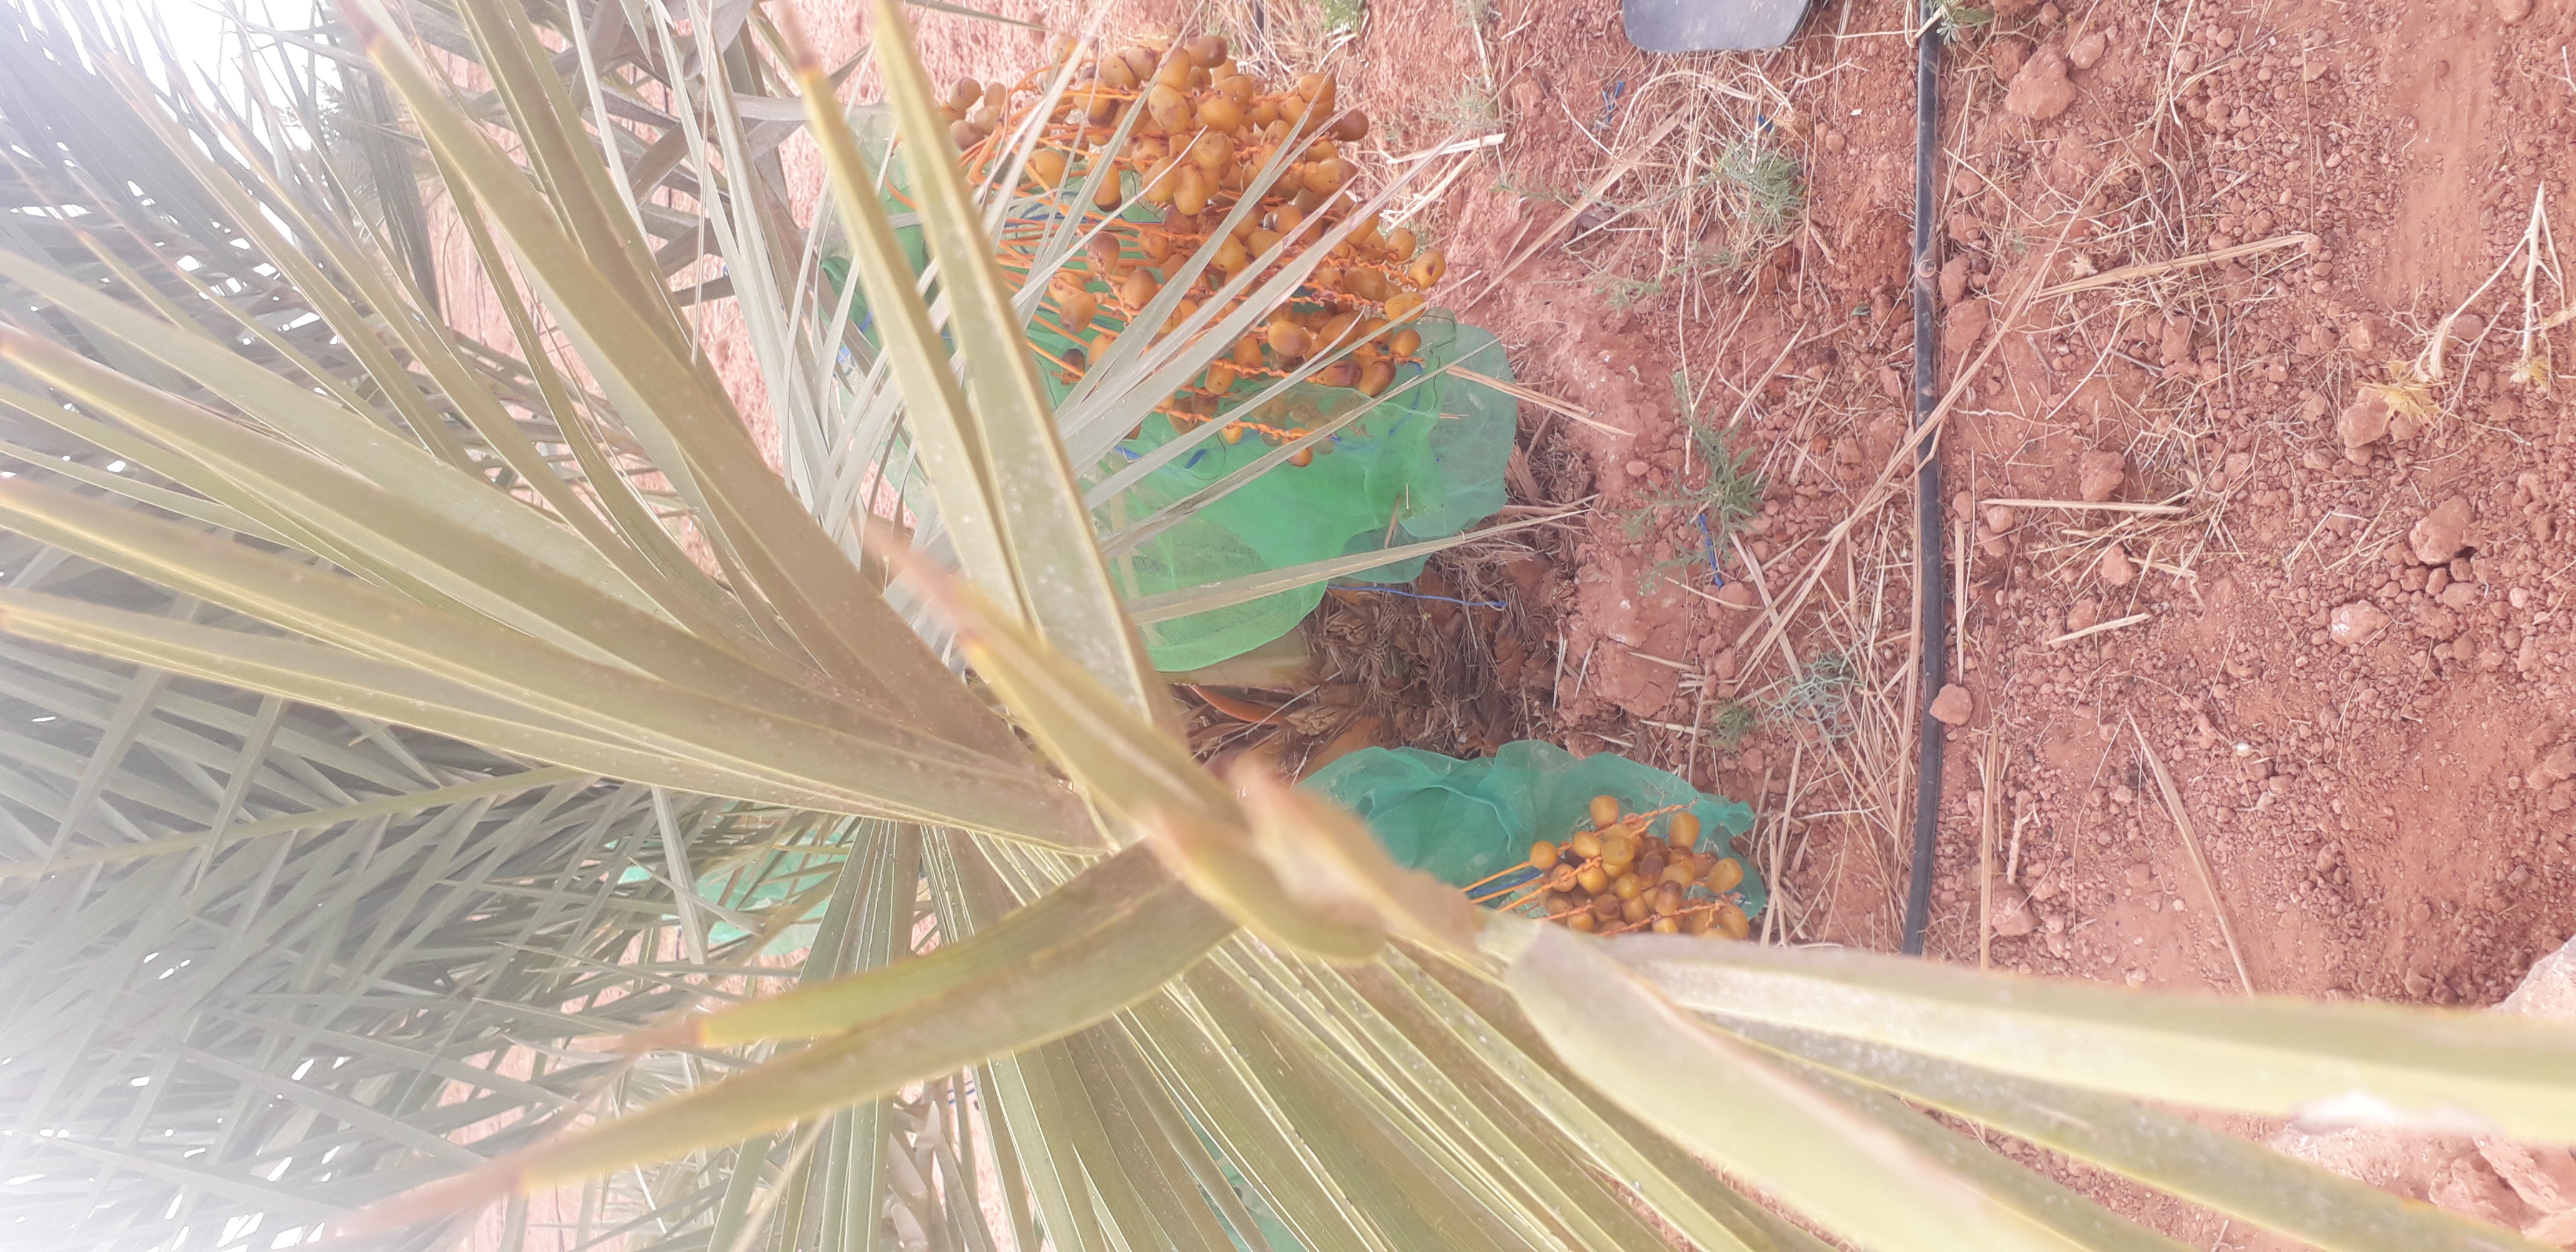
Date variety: Boufagous